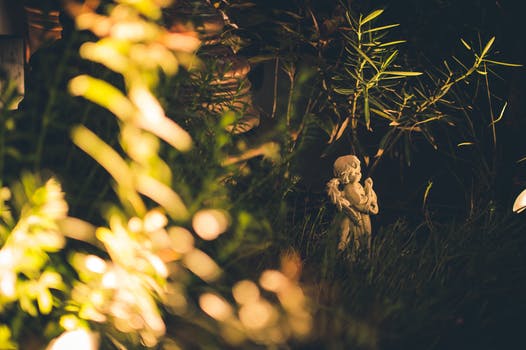
Label: No Watermark